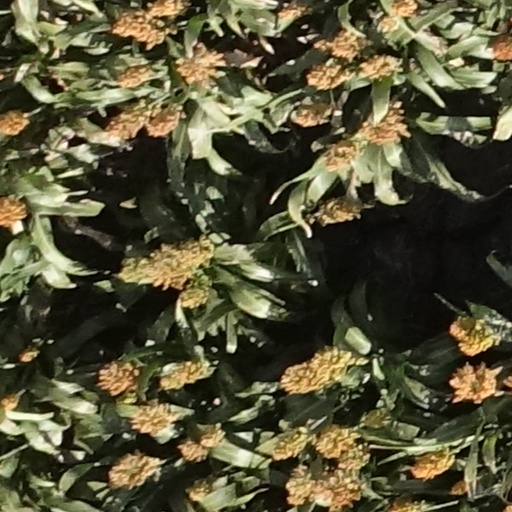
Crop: sorghum